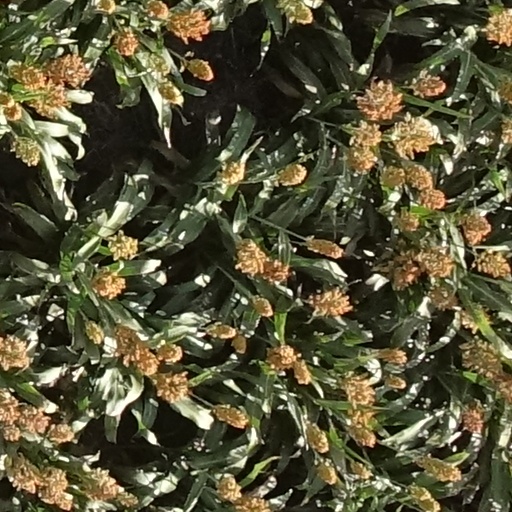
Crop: sorghum